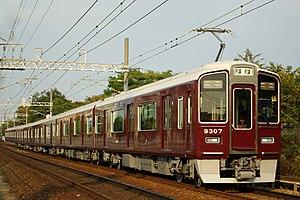
La ligne principale Hankyu Kyoto est une des 3 lignes ferroviaires majeures du réseau Hankyu dans la région du Kansai au Japon. Officiellement, elle relie la gare de Jūsō à Osaka à celle de Kyoto-Kawaramachi à Kyoto. Toutefois, en pratique, à Osaka, elle se finit à Osaka-Umeda, un arrêt après la gare de Jūsō.